Rogers Hornsby

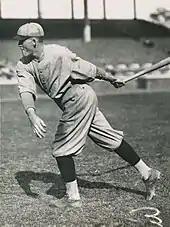
Hornsby in 1920

Baseball experts and sportswriters consider Hornsby to be one of the greatest hitters of all time. His lifetime batting average of .358 is only exceeded by Ty Cobb's career mark of .366, and Oscar Charleston's .364. He won seven batting titles in total, number three all-time at the time of his retirement, and a feat tied or exceeded by only five players (Cobb [11 or 12, depending on the source], Tony Gwynn [8], Honus Wagner [8], Rod Carew [7], and Stan Musial [7]). Hornsby led the National League in slugging percentage nine times, a record that still stands. He also hit more home runs, drove in more runs, and had a higher batting average than any other National League player during the 1920s, which makes him one of four players in baseball history (along with Honus Wagner, Ted Williams, and Albert Pujols) to win a decade "triple crown". He hit a career total of 301 home runs and was the first player to reach 300 while playing mostly in the National League. His 264 home runs as a second baseman was a major league record for that position until Joe Morgan surpassed him in 1984. Hornsby was also a very consistent hitter whether he was playing at home or on the road. His lifetime home batting average was .359, and his lifetime away batting average was .358. Ted Williams, who had the highest career batting average since Hornsby, said that Hornsby was the greatest hitter for power and average in baseball, and Frankie Frisch said of him, "He's the only guy I know who could hit .350 in the dark." Hornsby also holds second place on the unofficial major league record list of "consecutive games with two or more hits" with 13 games, two behind Count Campau, a nineteenth-century player who retired in 1894. Hornsby is only the second right-handed batter in history to hit over .400 three times and is considered, according to the "Los Angeles Times", to be the greatest right-handed hitter in history. He led the National League in batting average, on-base percentage, slugging percentage, and total bases every year from 1920 to 1925.